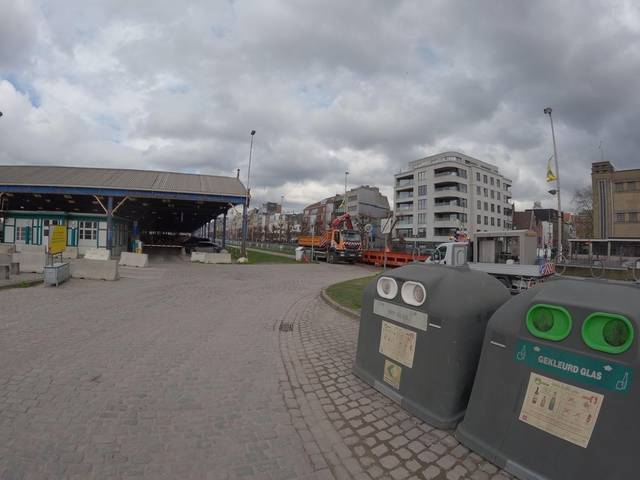
Region: Belgium
Coordinates: 51.219, 4.395